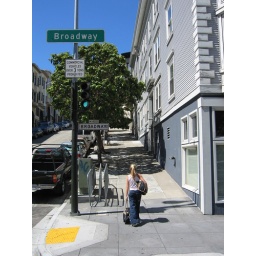
girl walking on Broadway in SF